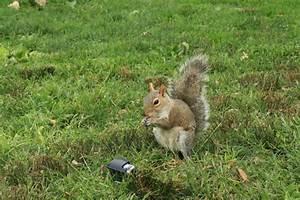
squirrel